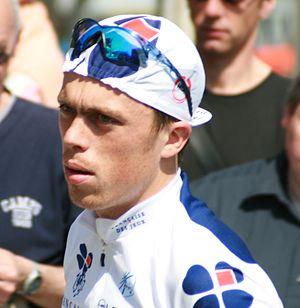
Cyrille Monnerais est un coureur cycliste français né le 24 août 1983 à Malestroit dans le Morbihan. Il est passé professionnel en 2005 dans l'équipe La Française des jeux. En 2010, son contrat avec Bretagne-Schuller n'est pas renouvelé.